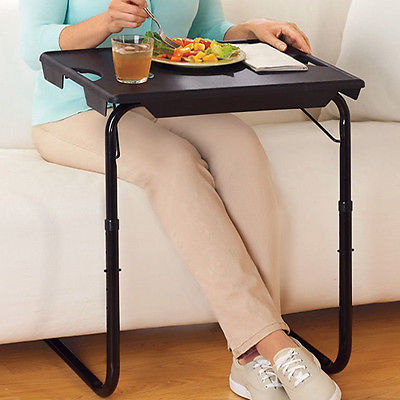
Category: table